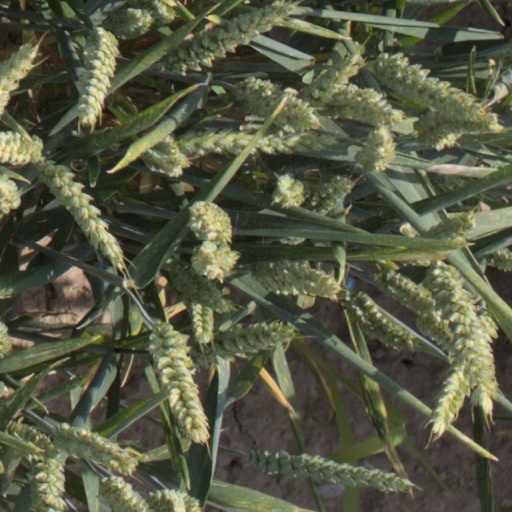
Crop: wheat